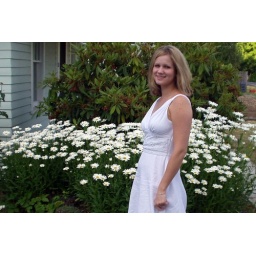
Miriam standing in front of Jon's house after Andrew's wedding